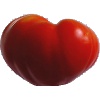
Label: Tomato 3